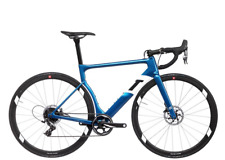
Vehicle type: Bikes